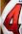
Number: 4